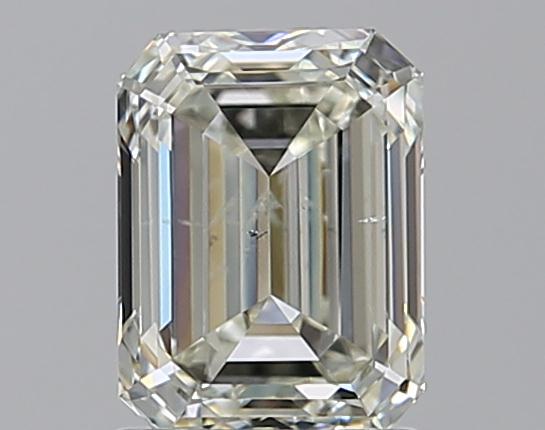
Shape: emerald
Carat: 1.5
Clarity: SI2
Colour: K
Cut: VG
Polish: EX
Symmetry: VG
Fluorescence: N
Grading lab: GIA
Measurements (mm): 7.23 x 5.39 x 3.75